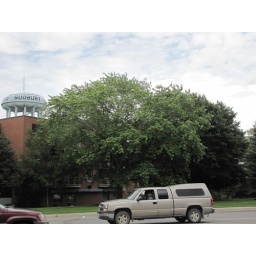
tree and tower in Sudbury